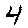
Label: 4